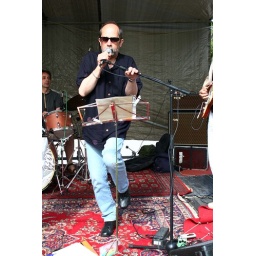
......together with another neighbour, Mr Andersson, rock-singer and guitar player in local rock band The Jelly Rat!